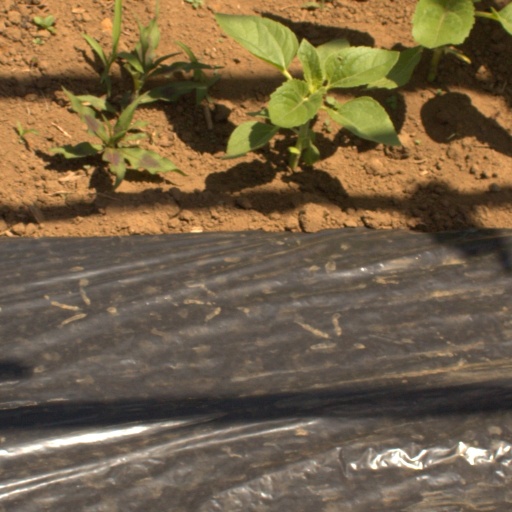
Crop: Jerusalem artichoke